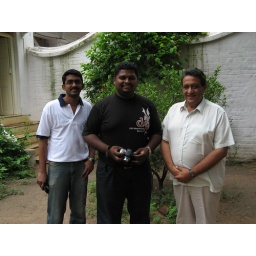
Me, Joel , Maharaja Vikramsinh of Jhambughoda and his chinese orange tree in the background